Italian immigration in Rio Grande do Sul

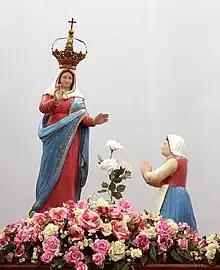
Group of Our Lady of Caravaggio, a work by Pietro Stangherlin at the Farroupilha ("Ragamuffin") Sanctuary, the center of one of the most traditional pilgrimages in Brazil.

In 1975, celebrating the centennial of immigration, festivities, and exhibitions were promoted by the government and the colonial municipalities, with the support of the Italian government. A new commemorative album was published reiterating the importance of the Italians for the growth of the state, and a series of parallel activities were organized, such as lectures and conferences, musical performances, theater plays, film festivals, economic missions, and art exhibitions. This movement stimulated the awakening of academic interest in the subject of Italian immigration and colonization in the state and gave rise to the foundation of museums and archives, Italian cultural associations, the construction of monuments, and other memory rescue activities.